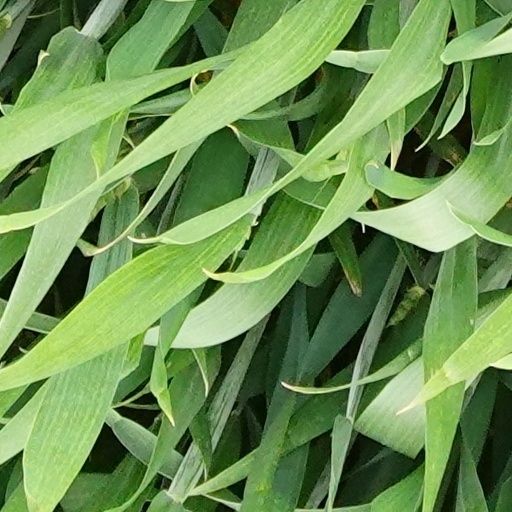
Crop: wheat